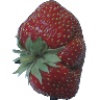
Label: strawberry_wedge